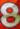
Number: 8